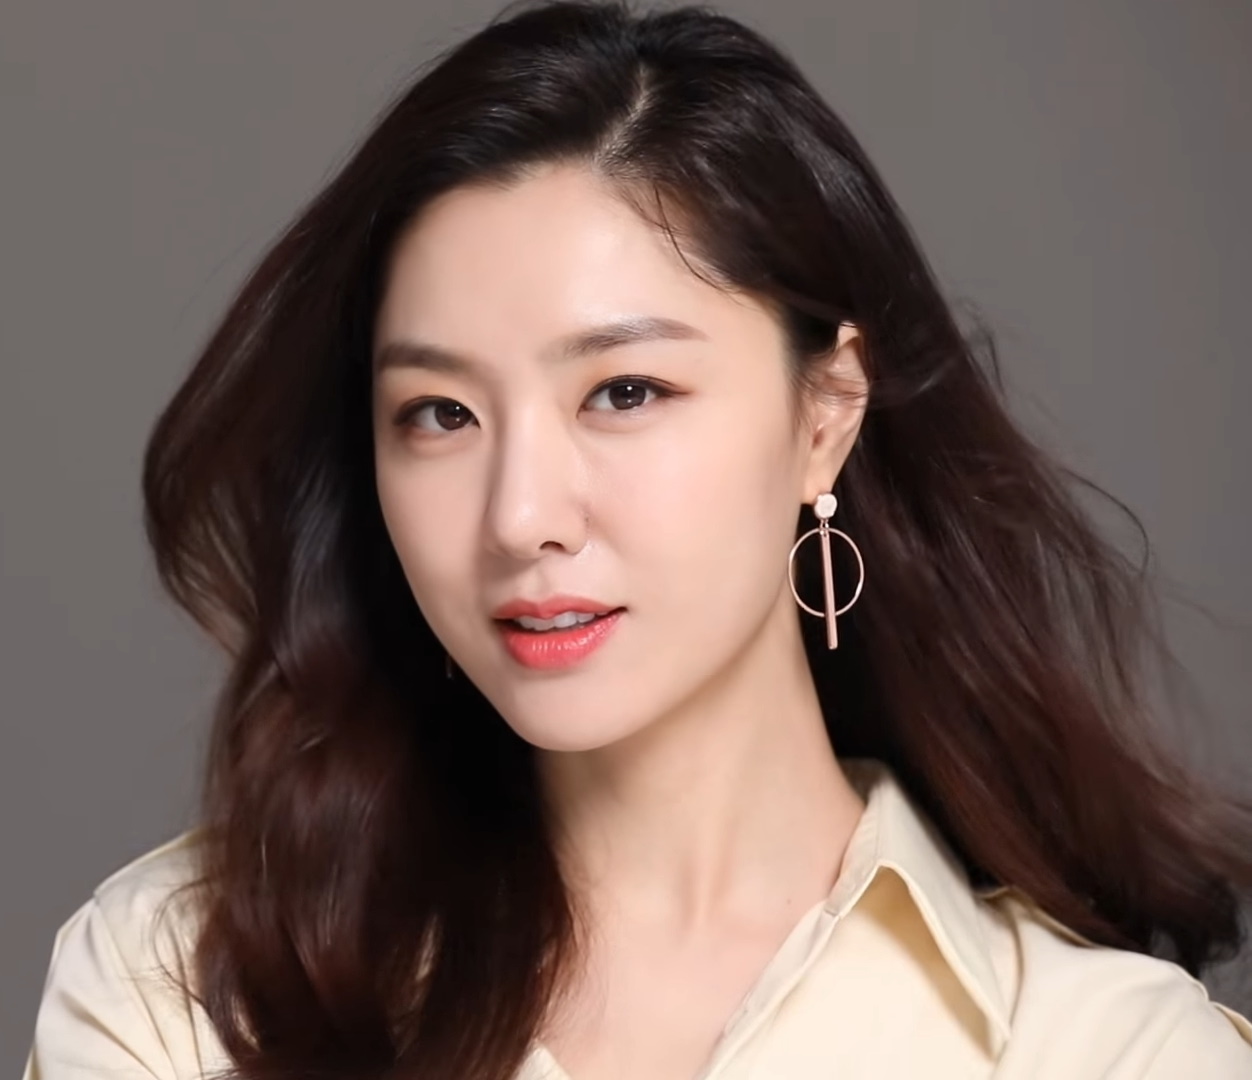
ซอ จี-ฮเย

| name = ซอ จี-ฮเย
| image = Seo Ji-Hye para Marie Claire Korea 01.jpg
| imagesize =220px
| caption = ซอในเดือนพฤษภาคม ค.ศ. 2018
| birth_place = โซล ประเทศเกาหลีใต้
| occupation = นักแสดง
| education = Sungkyunkwan University
| years_active = พ.ศ. 2546–ปัจจุบัน
| agent = Culture Depot
|title = ชื่อคนเกาหลี|ชื่อเกาหลี
| rr = Seo Ji-hye
| mr = Sŏ Chihye
ซอ จี-ฮเย () เป็นนักแสดงชาวเกาหลีใต้ เกิดเมื่อวันที่ 24 สิงหาคม พ.ศ. 2527 ที่โซล ประเทศเกาหลีใต้
== ผลงานการแสดง ==
===ละครโทรทัศน์===
| class="wikitable sortable"
|-
! ปี
! เรื่อง
! บทบาท
! เครือข่าย
! class="unsortable"|หมายเหตุ
|-
| rowspan=2| 2003 || "All In (TV series)|All In" || Ae-sook/Mi-hee || Seoul Broadcasting System|SBS ||
|-
| "Marriage Story" "사랑을소매치기하다" || Choi Soo-jin || KBS2 ||
|-
| rowspan=3| 2004 || "Into the Storm" || Yoo-ri || SBS ||
|-
| "The Woman Who Wants to Marry" || Song Yoo-ri || Munhwa Broadcasting Corporation|MBC ||
|-
| "My 19 Year Old Sister-in-Law" || Kang Ye-rim || SBS ||
|-
| rowspan=3| 2005 || "Ice Girl" || Cha Joo-ha || KBS2 ||
|-
| "Shin Don" || Queen Noguk/Ban-ya ||rowspan=8| MBC ||
|-
| "MBC Best Theater" "Bird..." || Jung Eun-seo ||
|-
| rowspan=2| 2006 || "Over the Rainbow (2006 TV series)|Over the Rainbow" || Ma Sang-mi ||
|-
| "MBC Best Theater" "Who Is Living in That House?" || Tae-young ||
|-
| 2007 || "Legend of Hyang Dan" || Chunhyangjeon|Hyangdan ||
|-
| rowspan=2| 2008 || "I Love You" || Na Young-hee ||
|-
| "Chunja's Happy Events" || Yeon Boon-hong ||
|-
| rowspan=2| 2010 || "Kim Su-ro, The Iron King" || Heo Hwang-ok ||
|-
| "Drama City|Drama Special" "Snail Gosiwon" || Mi-roo || KBS2||
|-
| 2011 || "49 Days" || Shin In-jung || SBS ||
|-
| 2012 || "The Moon and Stars for You" || Han Chae-won || KBS1 ||
|-
| 2013 || "Drama Festival": Me, Dad, Mom, Grandma and Anna || Mom || MBC ||
|-
| rowspan=2| 2014 || "Noblewoman" || Yoon Shin-ae || JTBC ||
|-
| "Punch (2014 TV series)|Punch" || Choi Yeon-jin || rowspan=4|SBS ||
|-
| rowspan=2| 2016 || "Yeah, That's How It Is" || Lee Ji-sun ||
|-
|"Don't Dare to Dream" || Hong Hye-won ||
|-
| rowspan=2| 2017 || "Whisper (TV series)|Whisper" || Choi Yun-ji ||
|-
|"Black Knight: The Man Who Guards Me"|| Sharon/Choi Seo-rin || KBS2||
|-
| 2018 || "Heart Surgeons (TV series)|Heart Surgeons" || Yoon Soo-yeon || SBS ||cite web|title=Go Soo, Uhm Ki-joon, Seo Ji-hye and Kim Ye-won Confirm "Cardiothoracic Surgery"|date=7 August 2018|website=Hancinema|publisher=Osen
|-
| 2019 || "Crash Landing on You" || Seo Dan || TVN (South Korean TV channel)|tvN ||
|-
| 2020|| "Shall We Eat Dinner Together?" || Woo Do-hee || MBC ||
|
===ภาพยนต์===
| class="wikitable sortable"
|-
! ปี
! เรื่อง
! บทบาท
! class="unsortable"|หมายเหตุ
|-
| 2005 || "Voice (film)|Voice" || Kang Seon-min
|
|-
| 2007 || "The Mafia, the Salesman" || Han Soo-jung
|
|-
| 2010 || "A Lone Tree" || Kim Soon-young
|
|-
| 2011 || "The Suicide Forecast" || Lee Hye-in
|
|-
| 2018 ||"Rampant (2018 film)|Rampant" || Concubine Jo
|
|
== อ้างอิง ==
หมวดหมู่:นักแสดงเกาหลีใต้